Johann Friedrich Wucherer

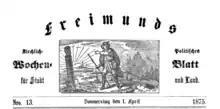
Freimunds Kirchlich-Politisches Wochenblatt

In 1843, responding to F.C.D. Wyneken's "Die Noth der deutschen Lutheraner in Nordamerika" (English: The Distress of the German Lutherans in North America), Wucherer and Löhe established the "Kirchliche Mittheilungen aus und über Nord-Amerika" (English: Church News about and from North America) in order to raise support on behalf of the needs of German Lutheran immigrants in America.